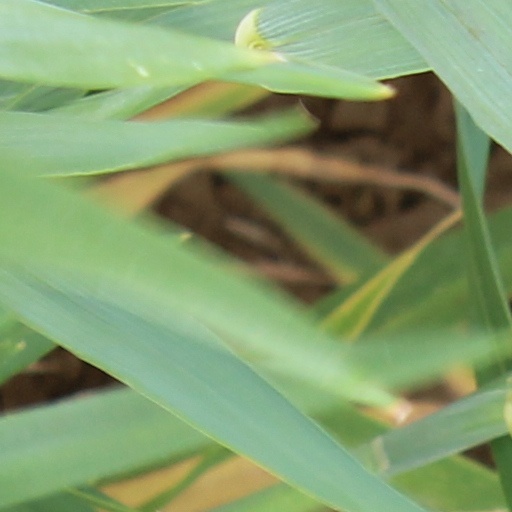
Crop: wheat